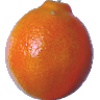
Label: Tangelo 1